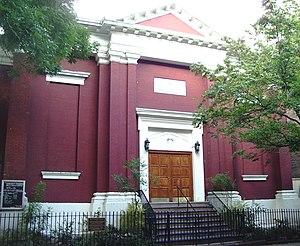
Little Germany était un quartier allemand autour de Tompkins Square, délimité par les avenues A et B ainsi que la 7ᵉ et la 10ᵉ rue, dans le Lower East Side de l'arrondissement de Manhattan, à New York. Le quartier a subitement disparu en moins d'un an en 1904, à la suite de la catastrophe du vapeur General Slocum, qui en brisa l'organisation sociale.